Mycobacterium bovis

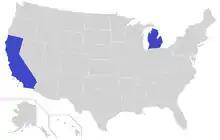
As of the end of 2013, the USDA has accredited cattle herds in all US states except for Michigan and California as being free from bovine TB.

According to Barbara Gutmann Rosenkrantz, the late 19th-century discovery of the relationship between bovine and human tuberculosis led to state and federal attempts to stamp out bovine tuberculosis. The campaigns for clean milk and meat frightened city people into supporting controls, although at the time, little evidence showed that tuberculosis was spread to humans through infected meat or milk. The campaigns against impure meat and milk led to tension between the developing veterinarian profession and the medical profession, each claiming that area as part of their expertise.